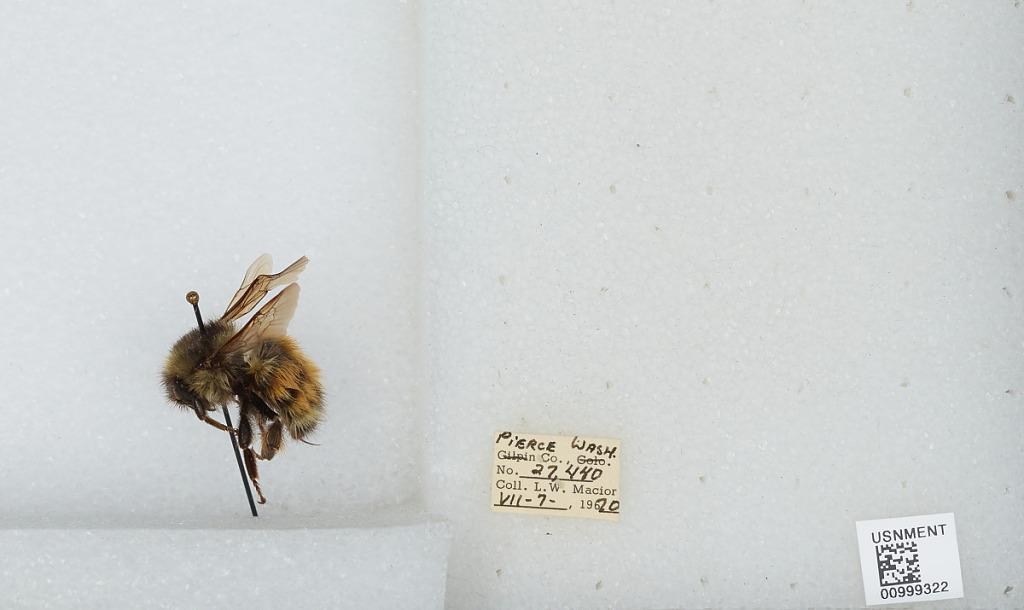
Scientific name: Bombus (Pyrobombus) melanopygus Nylander
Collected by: L. Macior
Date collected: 1970-7-7
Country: United States
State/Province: Washington
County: Pierce
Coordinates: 47.05, -122.12